Enchanted Island Amusement Park

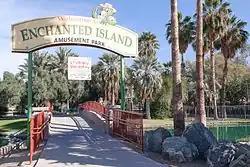

Enchanted Island Amusement Park is a 7.5-acre amusement park located in Phoenix, Arizona. It is in the center of Encanto Park, a 222-acre city park. It features nine rides and a variety of attractions.